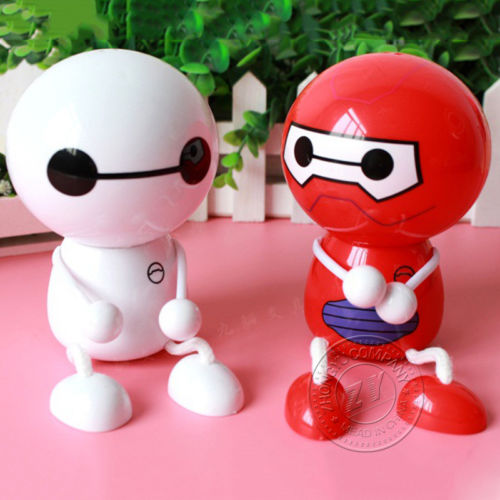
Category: fan